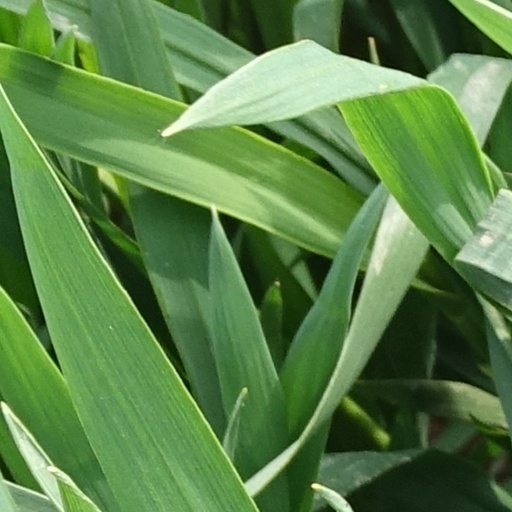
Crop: wheat